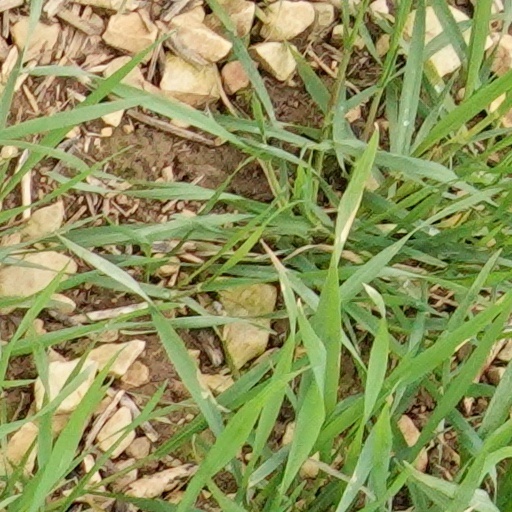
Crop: wheat